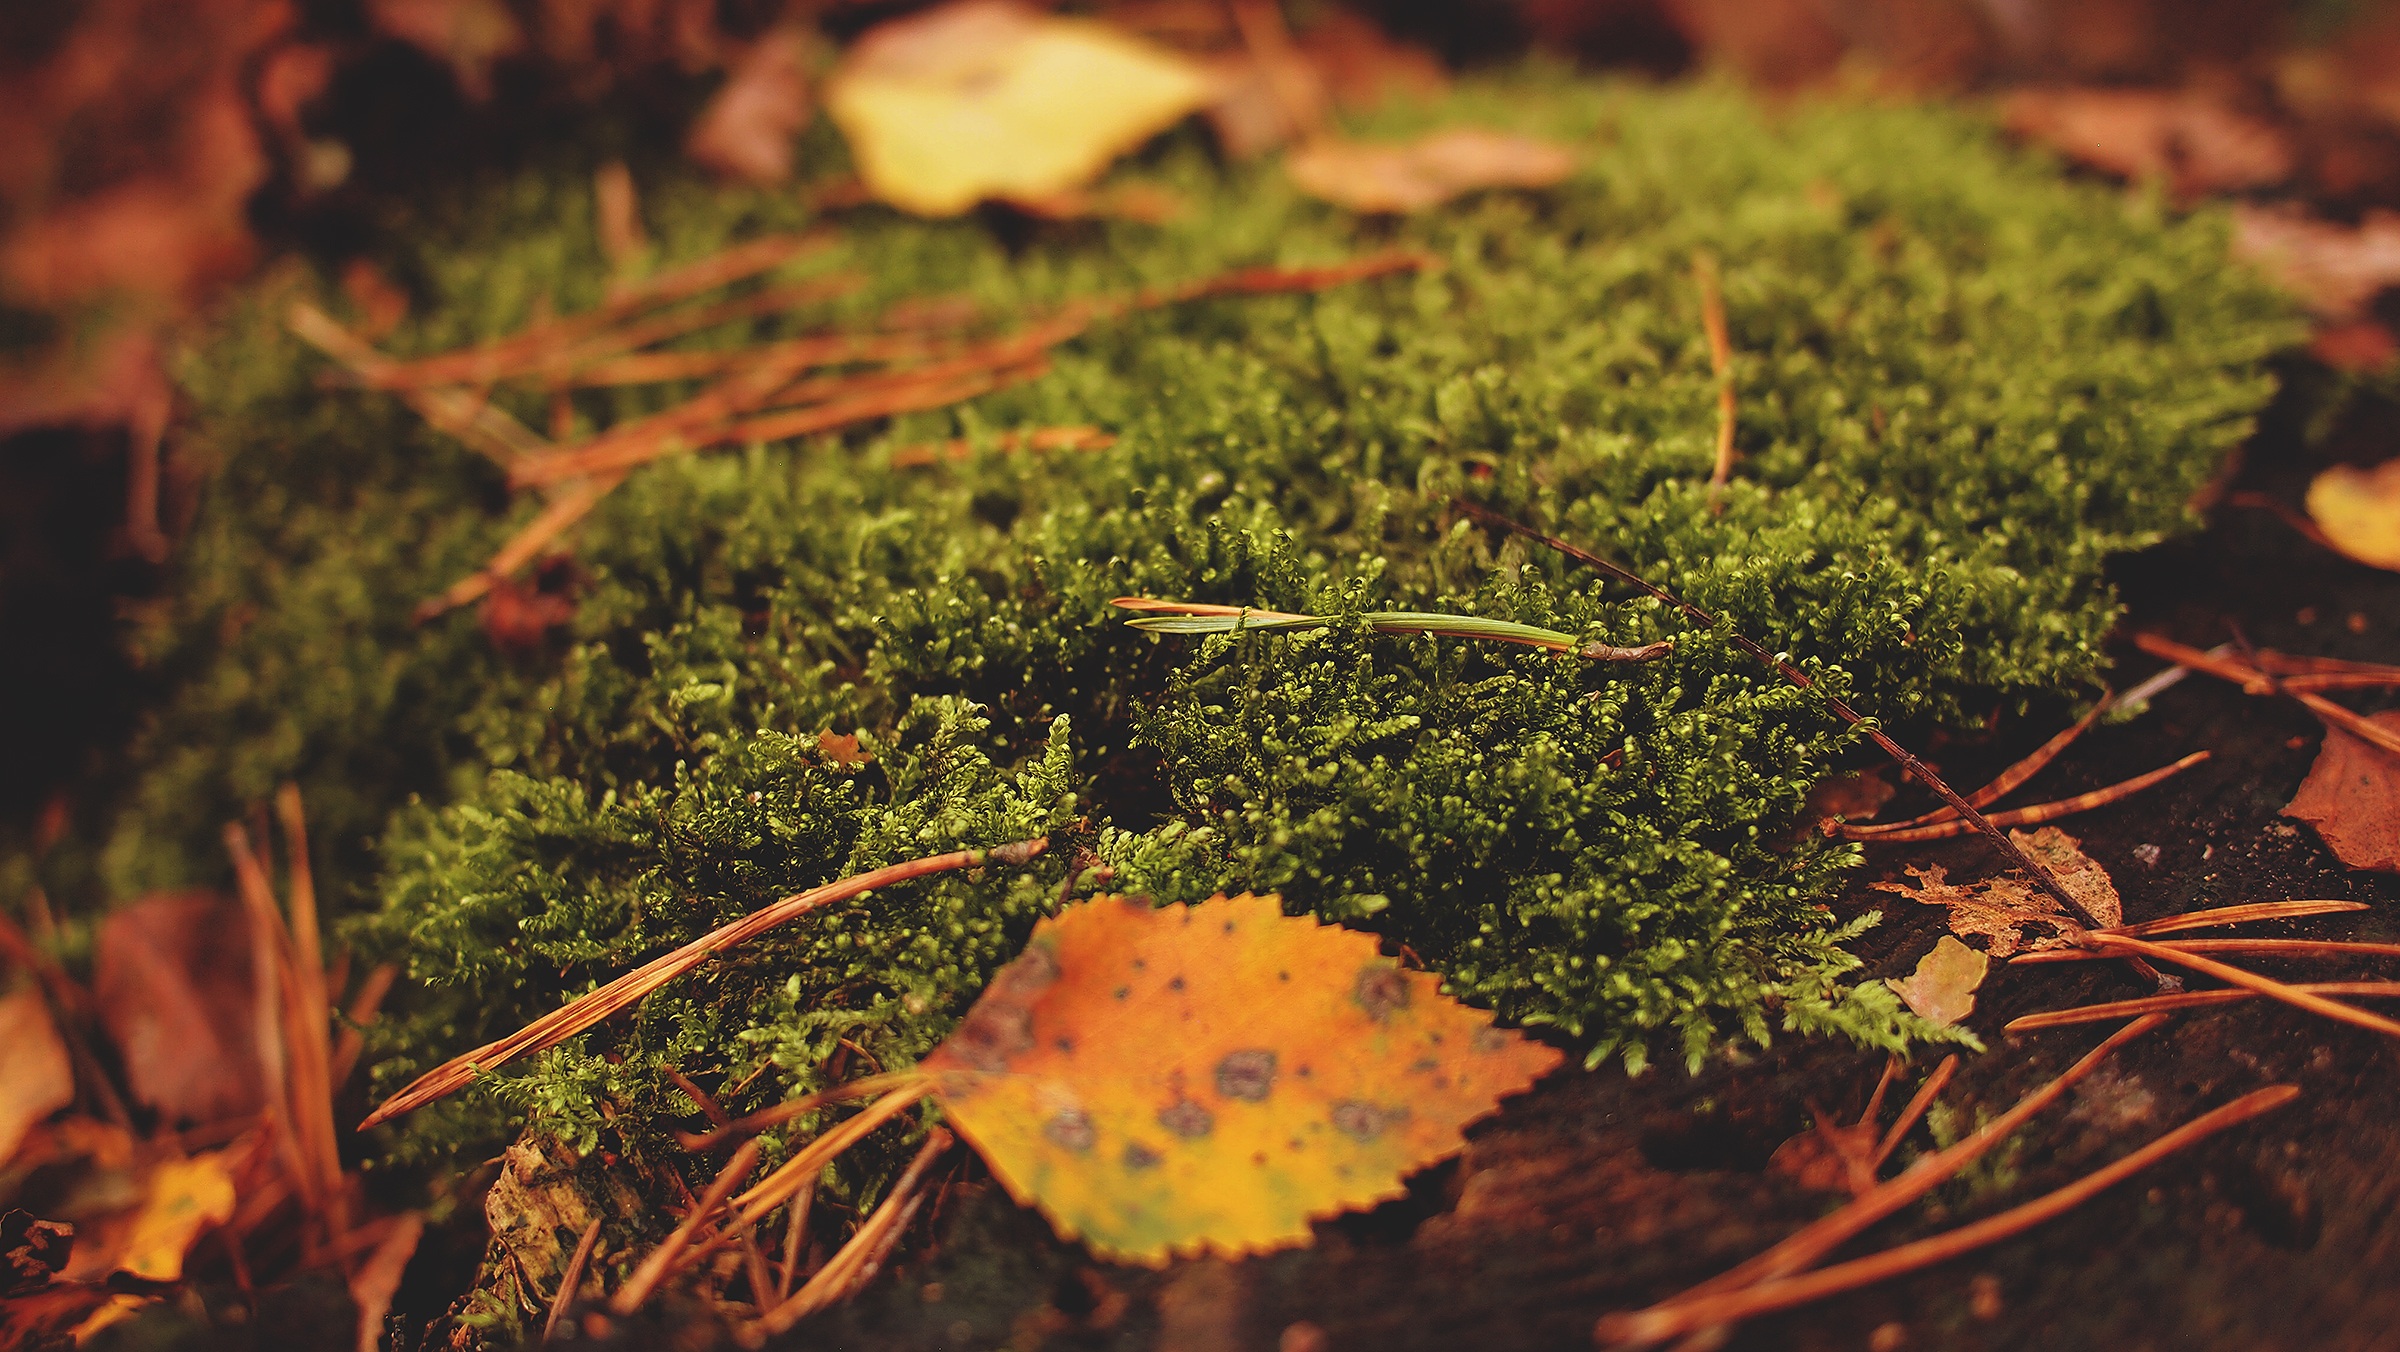
tree, nature, forest, branch, plant, leaf, flower, moss, walk, macro, autumn, soil, botany, flora, season, leaves, woody plant